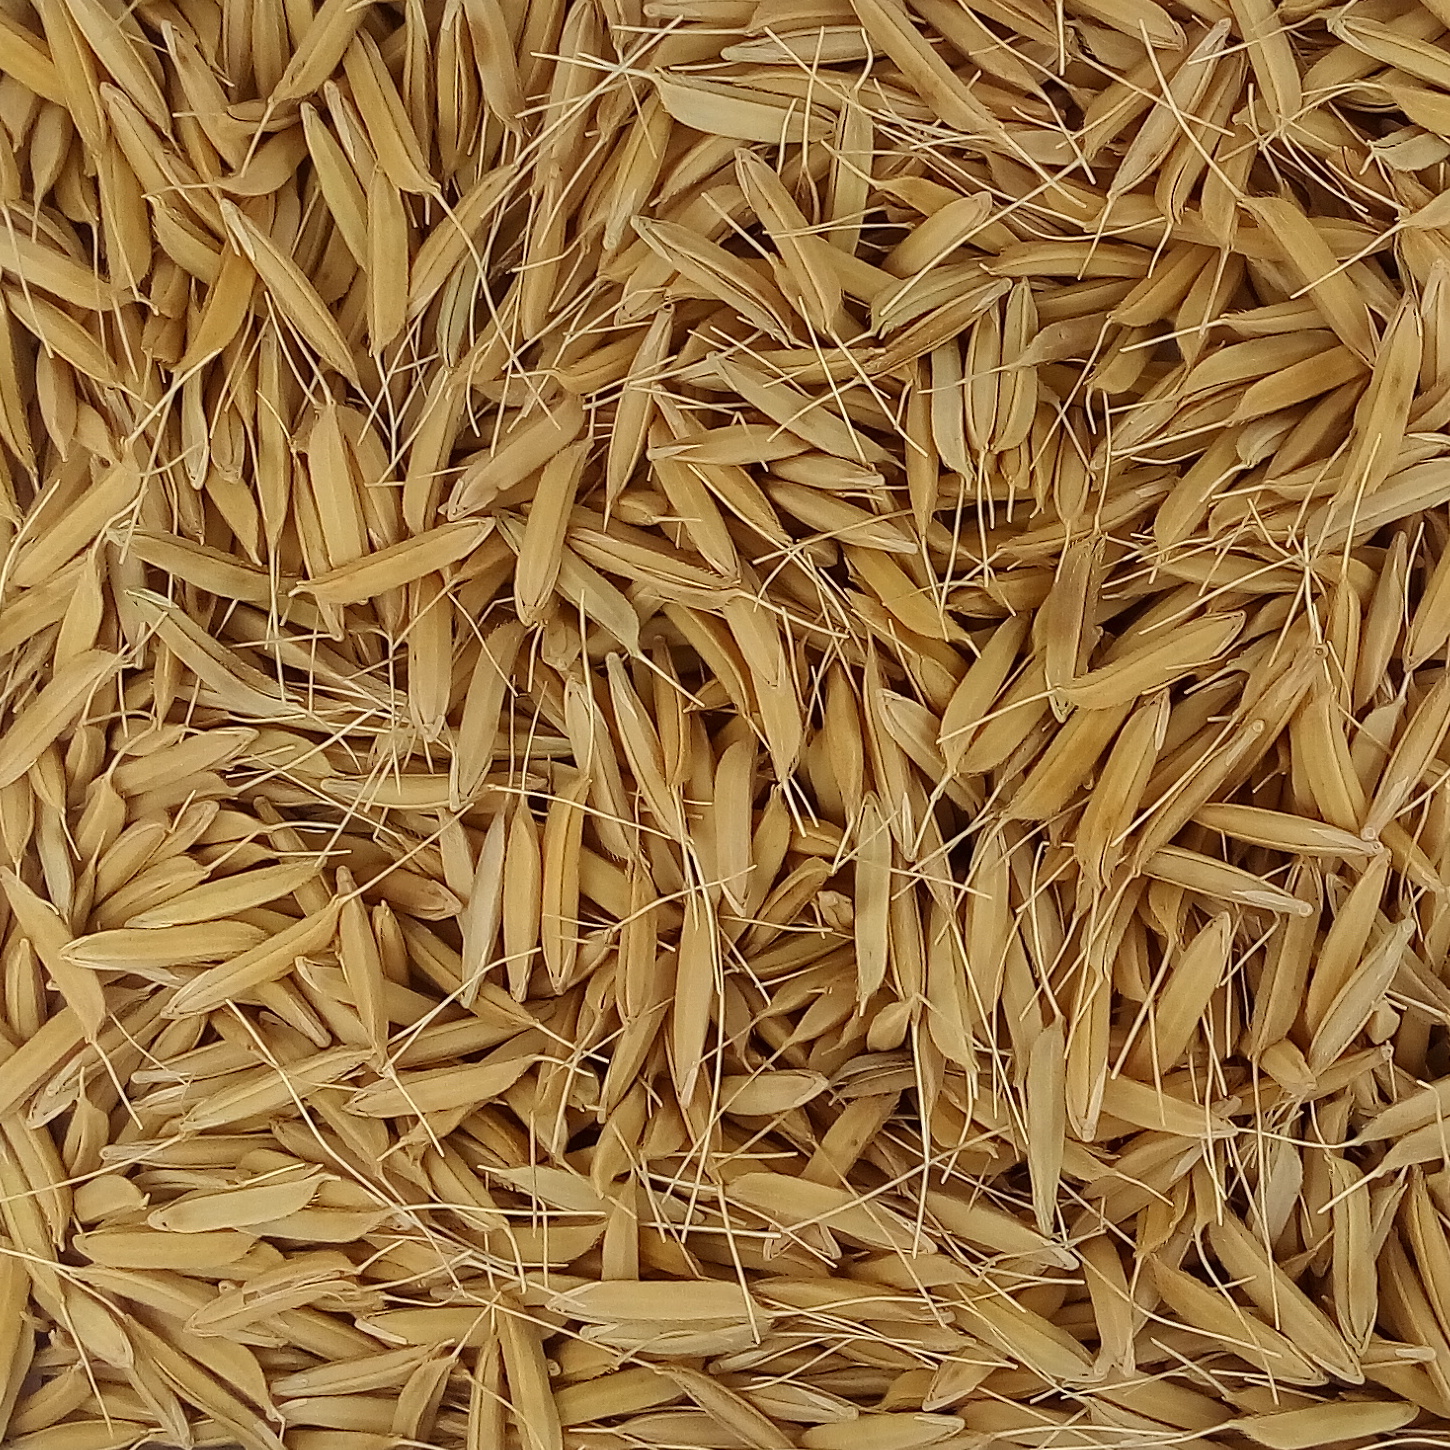
Rice seed variety: PB1